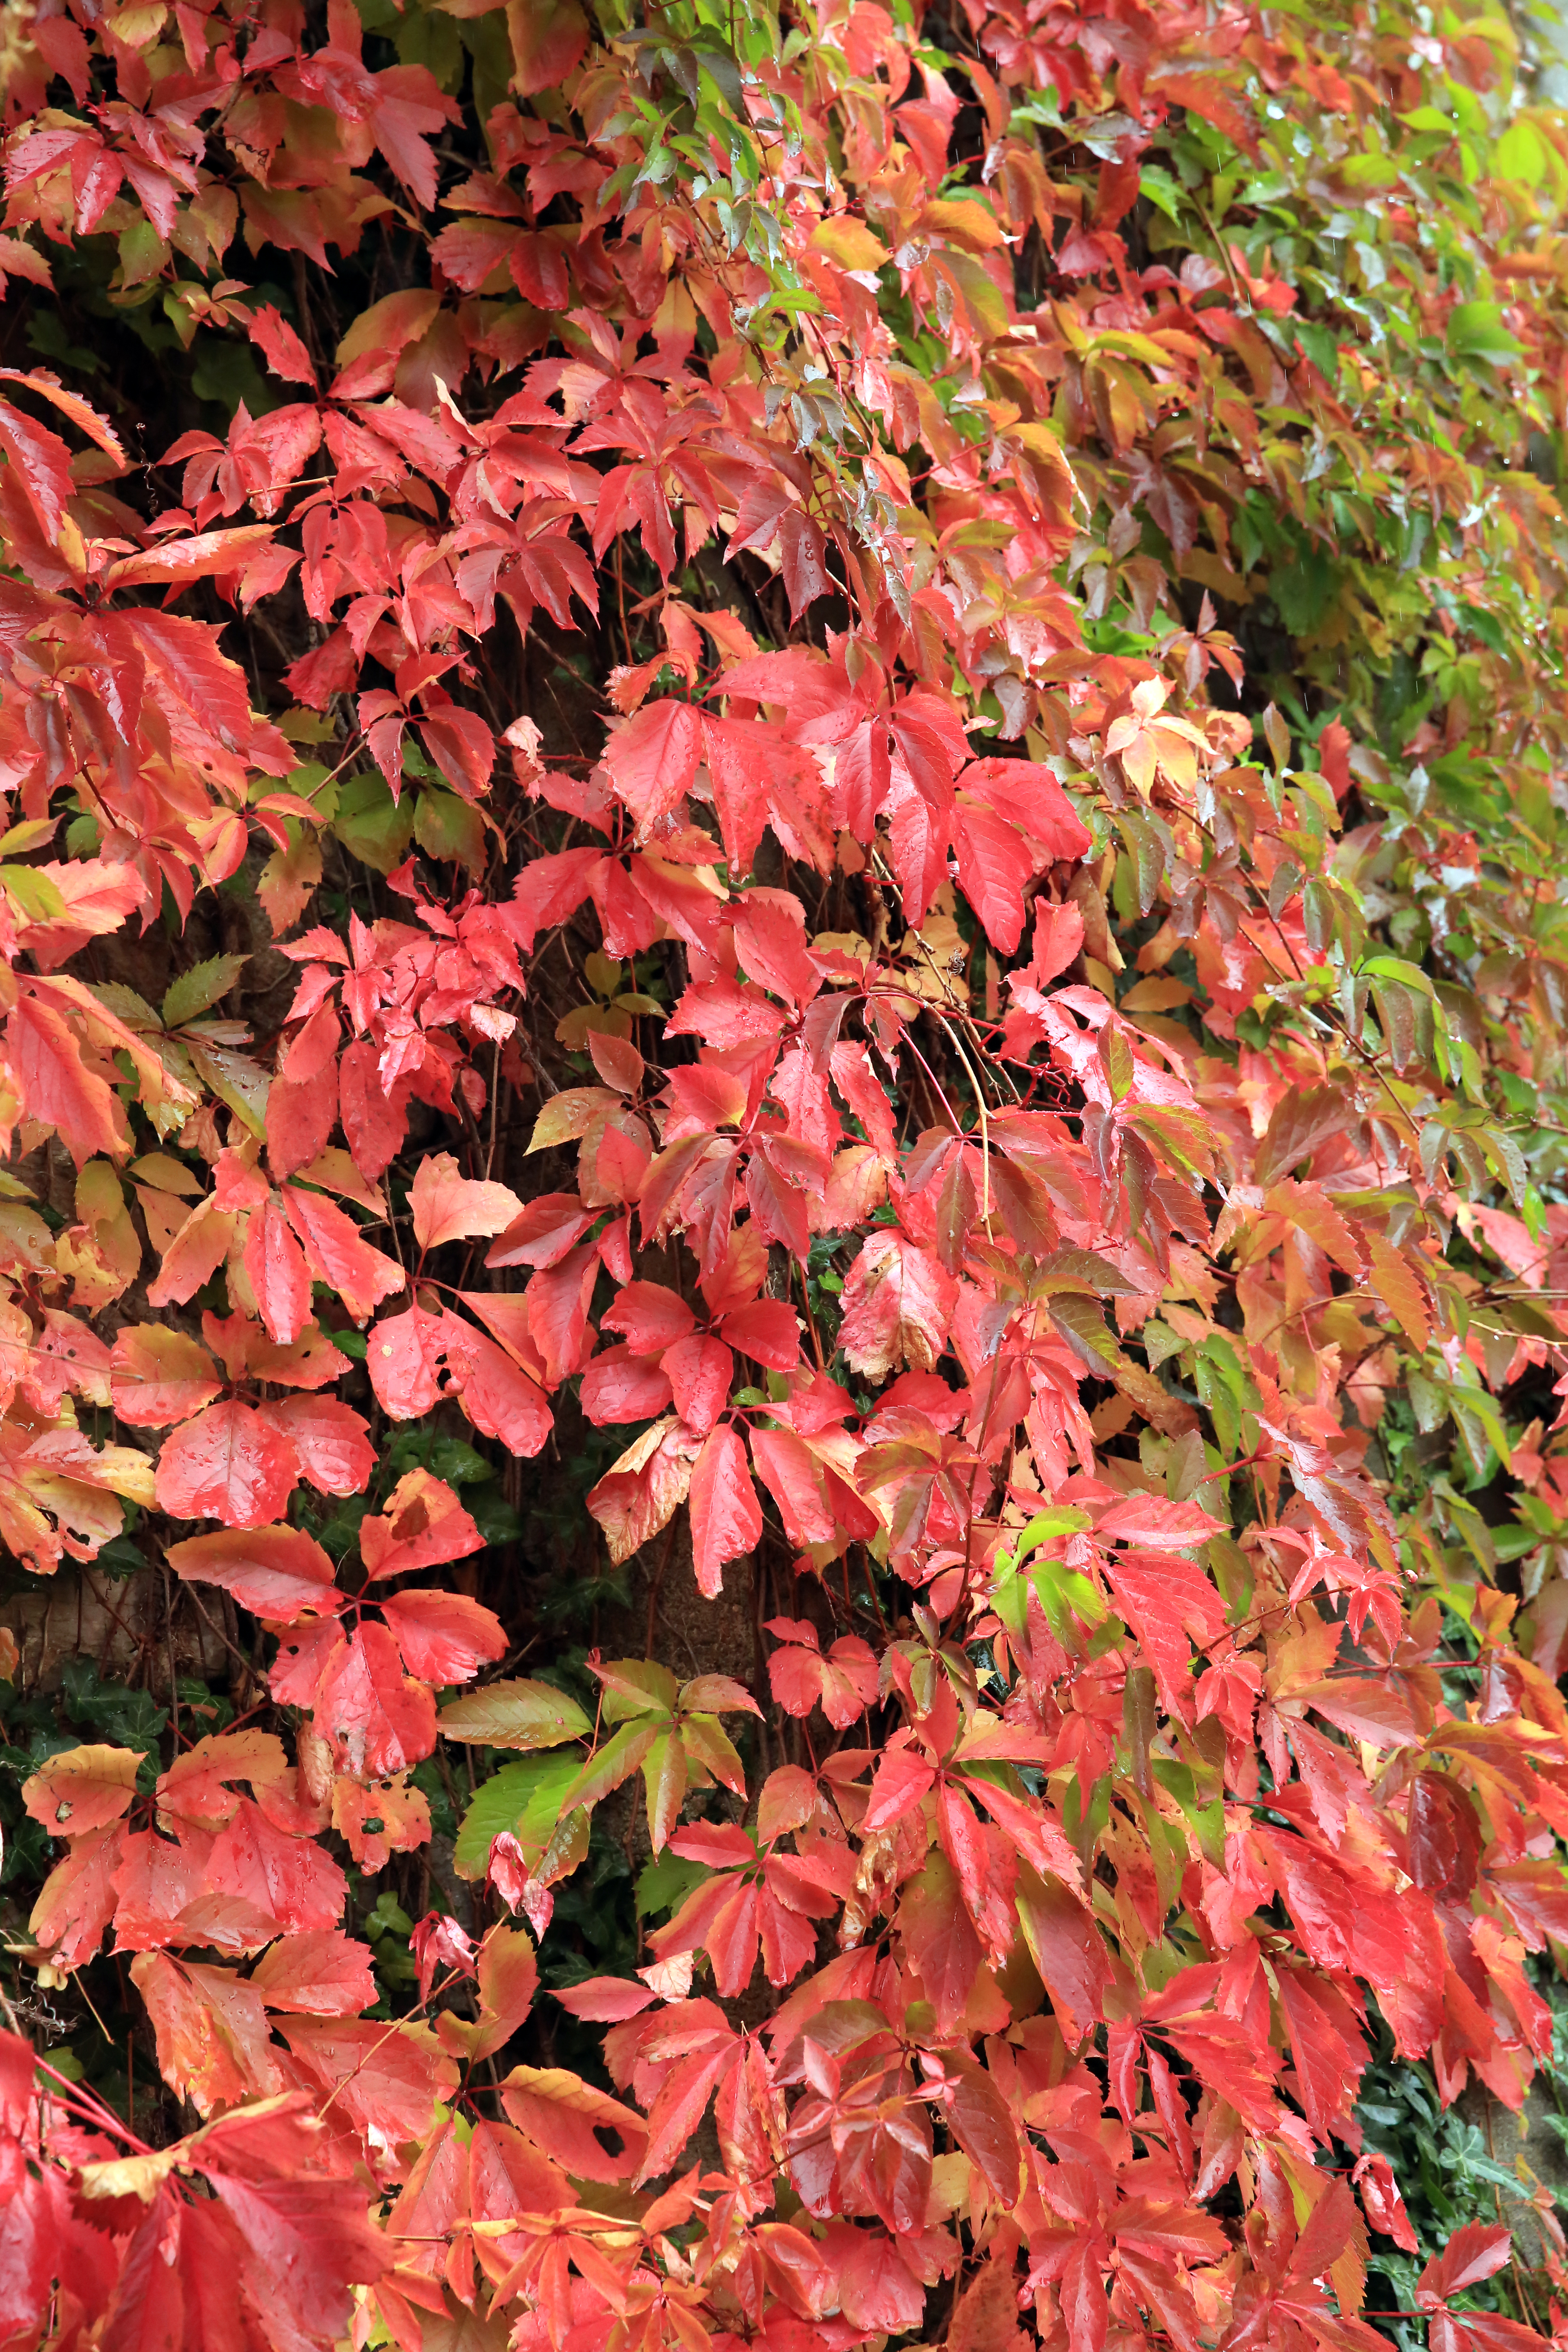
tree, outdoor, plant, leaf, flower, europe, autumn, canon, botany, season, maple tree, midi, shrub, herbst, automne, occitanie, isasza, southfrance, sdfrankreich, zuidfrankrijk, mditerrane, languedocroussillon, hrault, eos5d, exterieur, lorb, octobre, valledelorb, virginiacreeper, virginiakriechgang, wildewingerd, redcolor, couleurrouge, flowering plant, woody plant, land plant